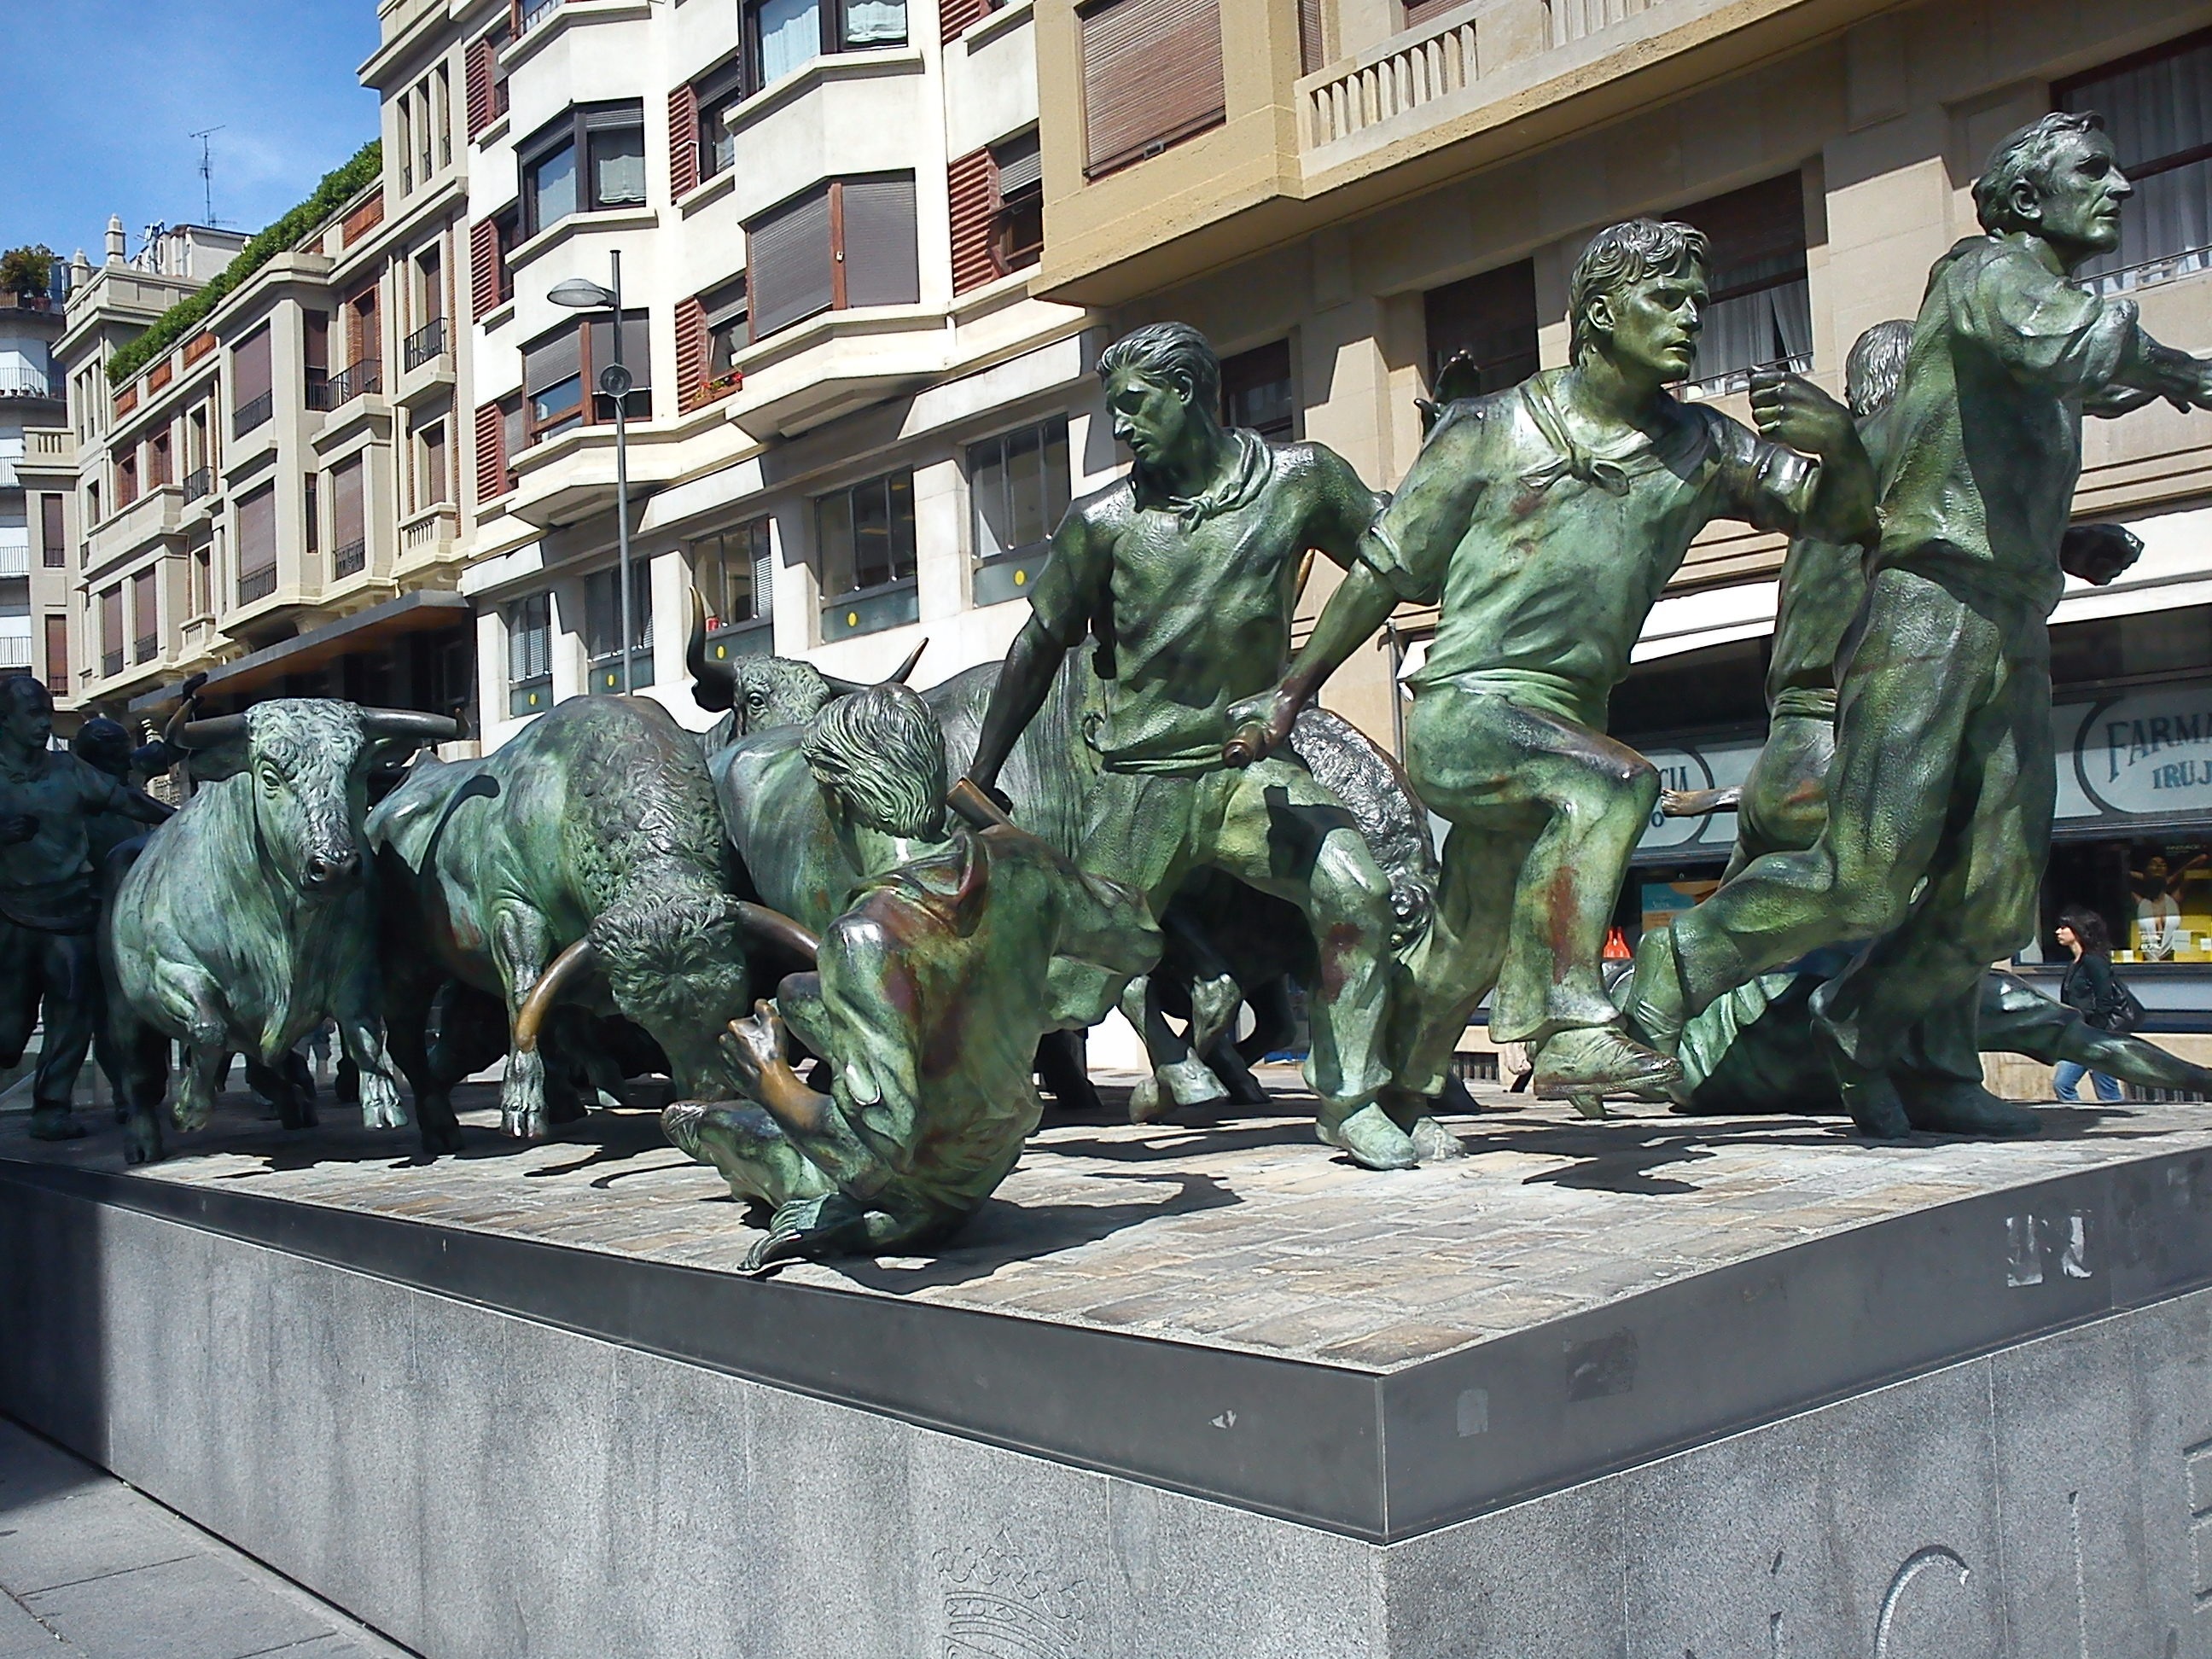
monument, military, statue, sculpture, memorial, art, spain, pamplona, urban area, bull run